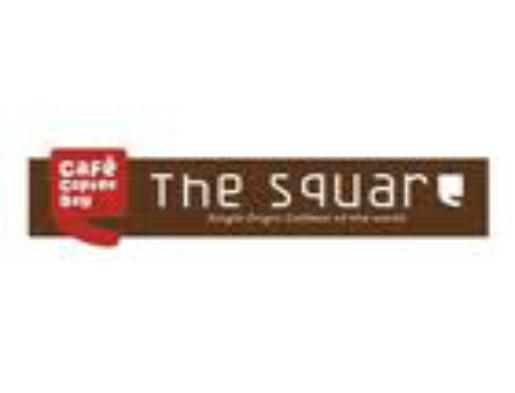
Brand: Cafe Coffee Day
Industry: Food